Sinestro

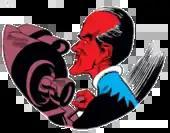
Sinestro, during his debut in "Green Lantern" (vol. 2) #7 (August 1961). Art by Gil Kane

Sinestro was created by John Broome and Gil Kane, and first appeared in "Green Lantern" (vol. 2) #7 (August 1961). According to Kane, his appearance was modeled after British actor David Niven.